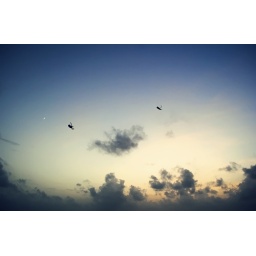
Monkey shaped balloons fly in the sky at sunset. A cloud behind them completes the picture of a smile.